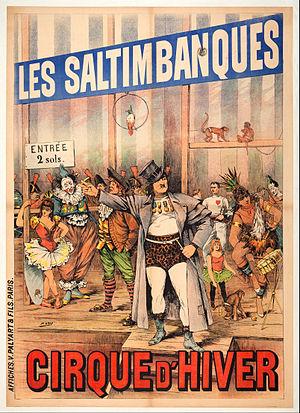
Les Saltimbanques est un tableau de Gustave Doré.